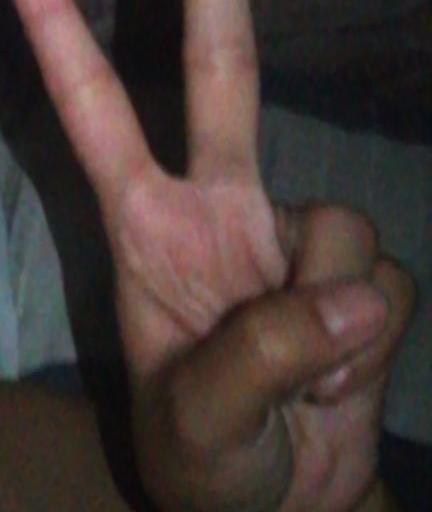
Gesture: peace